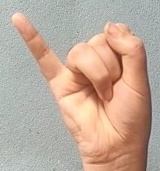
ASL sign: J